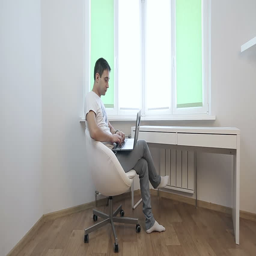
a young man sitting on a white chair and completing work on the laptop .